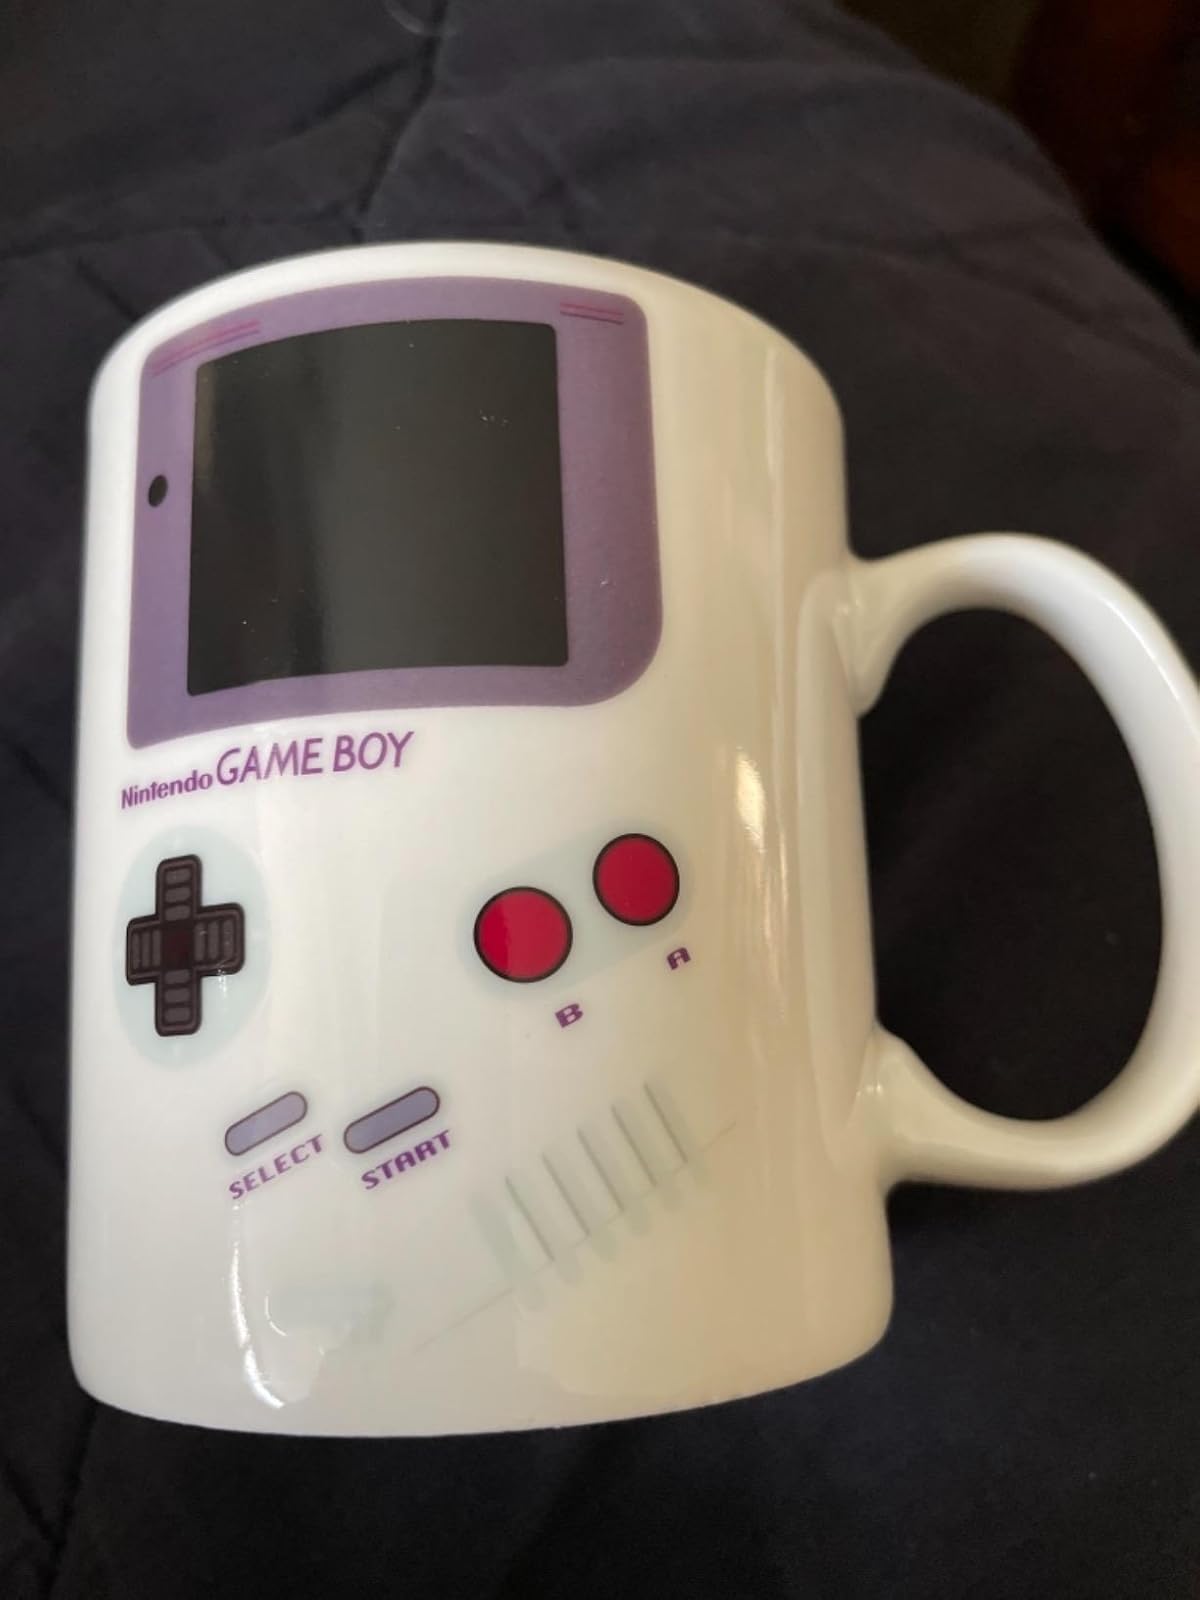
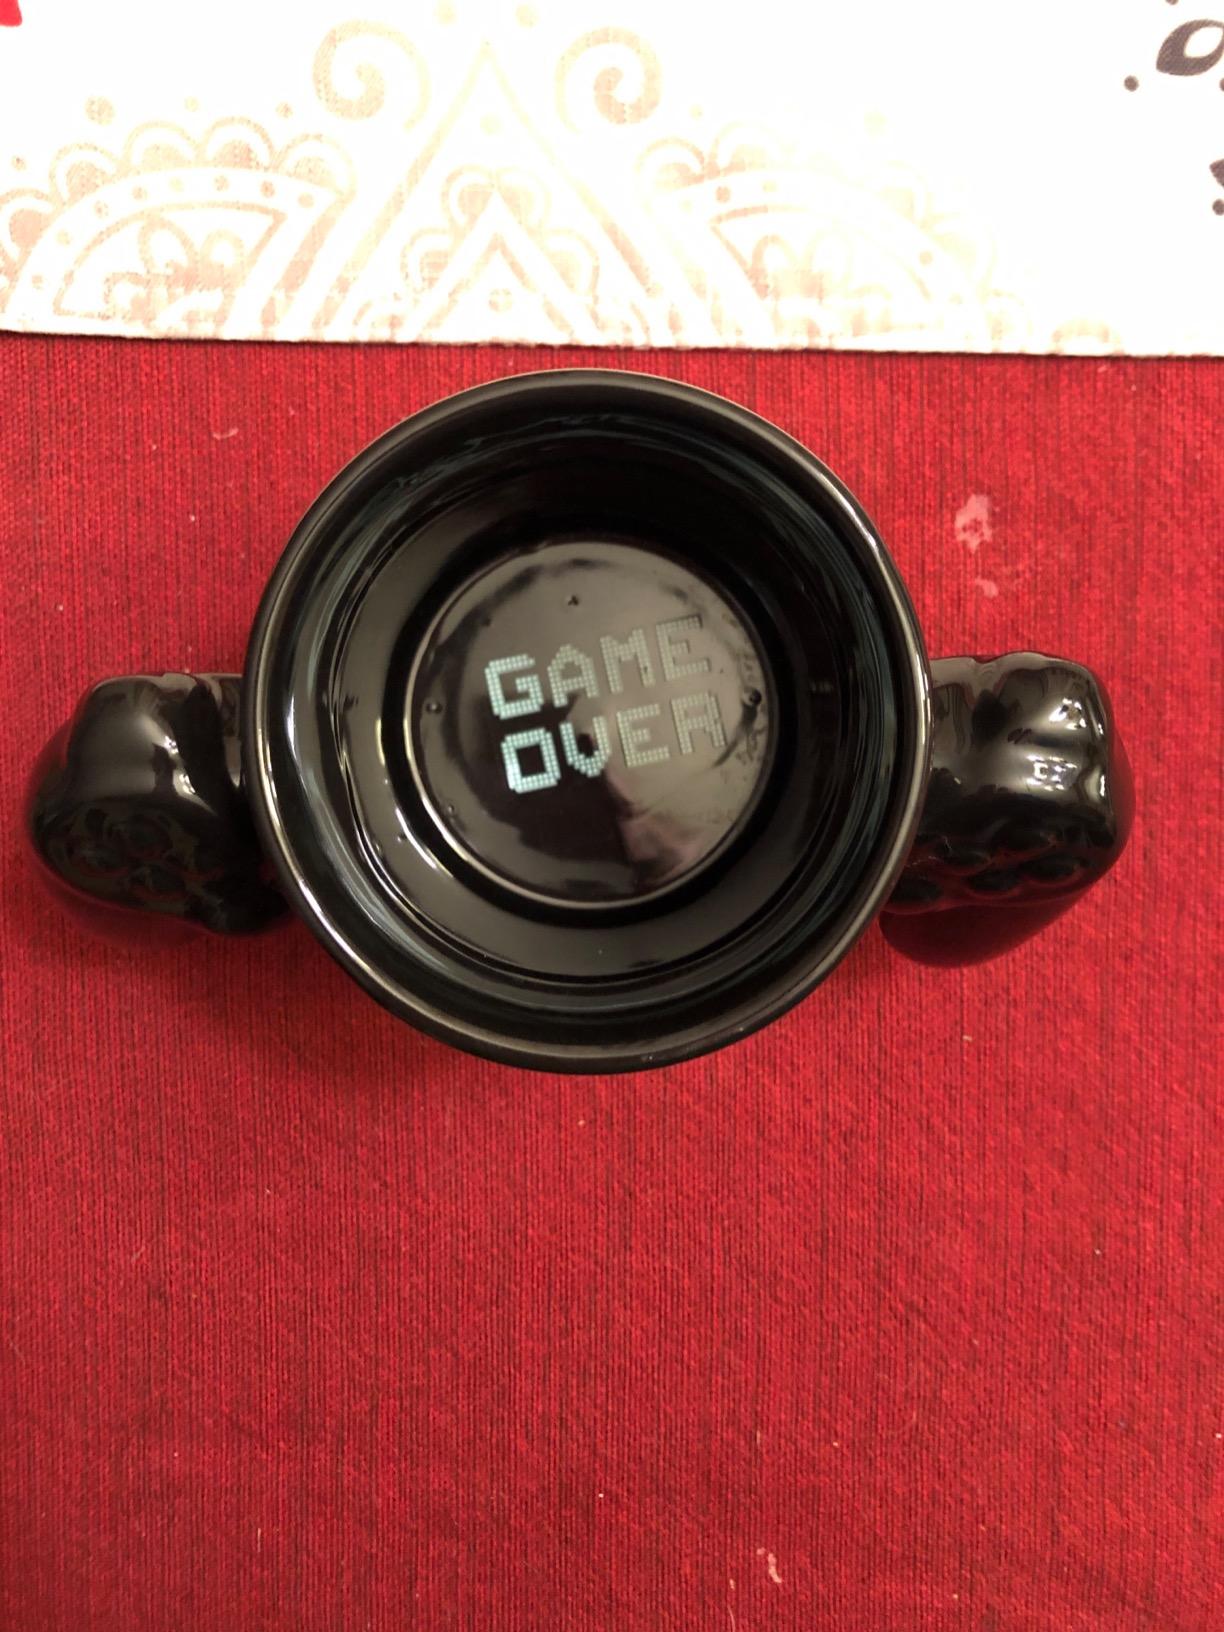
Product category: items_mug
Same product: no